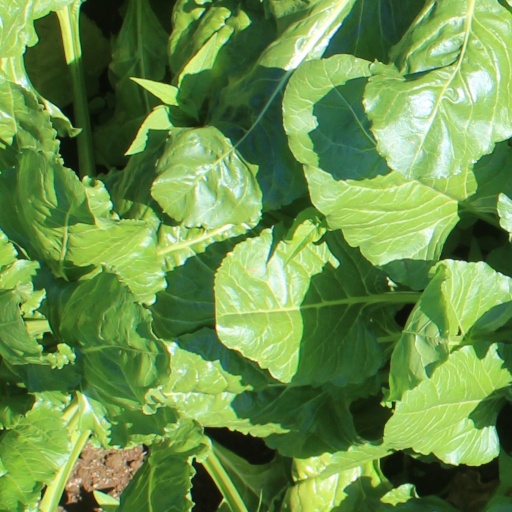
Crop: sugar beet